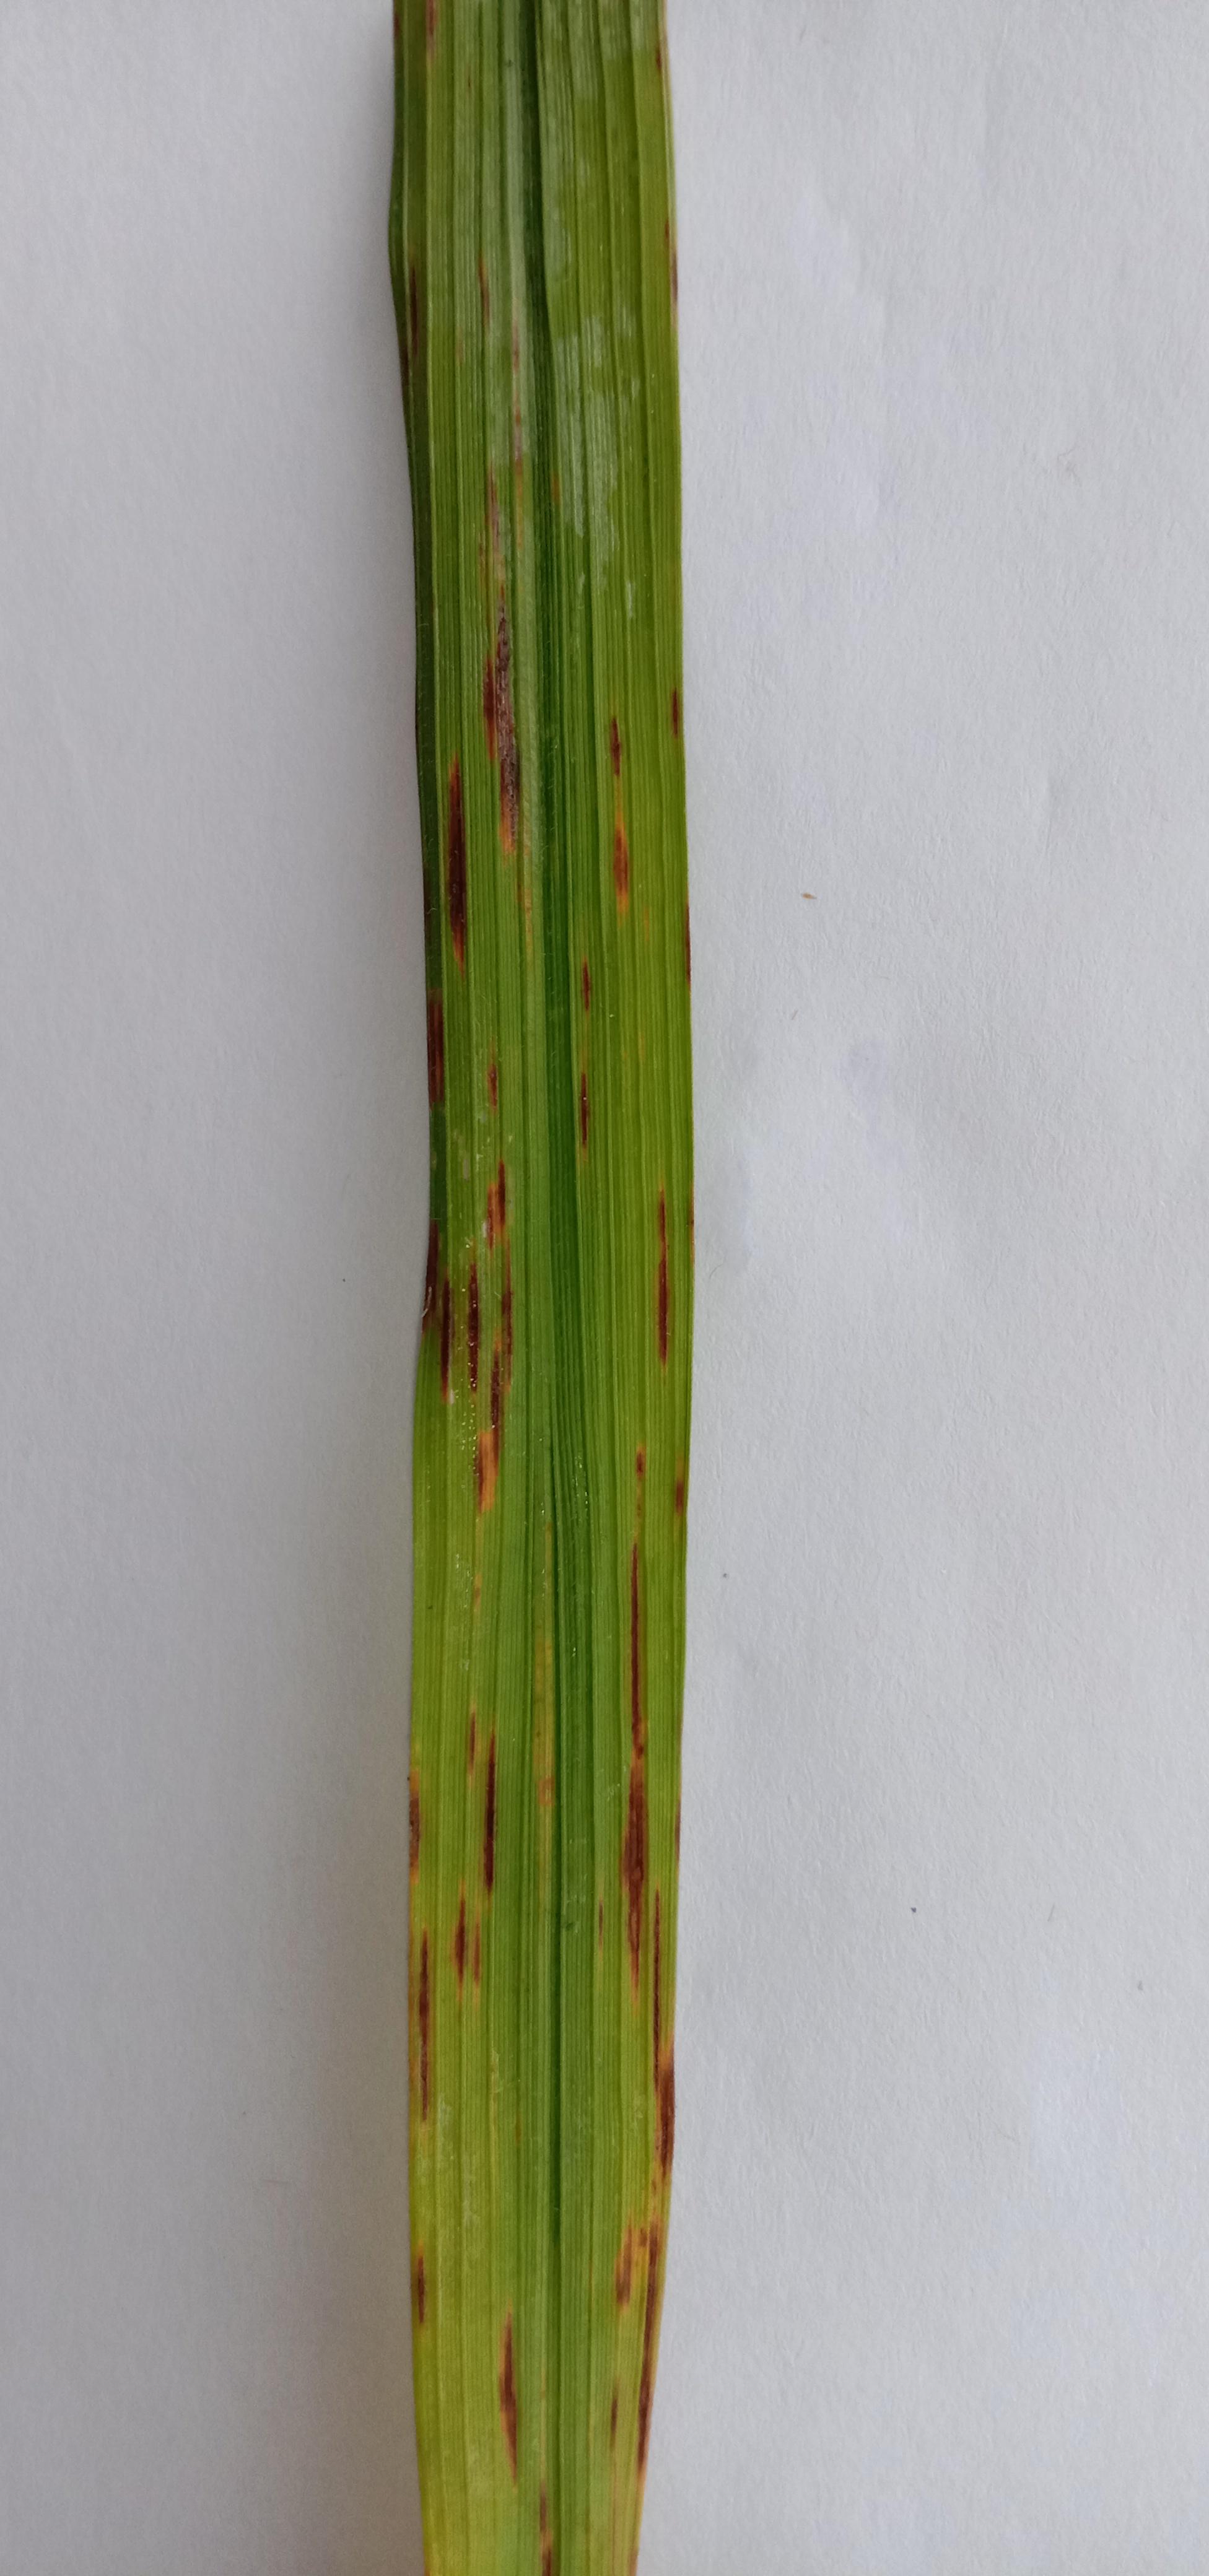
Label: Rice___Leaf_Blast